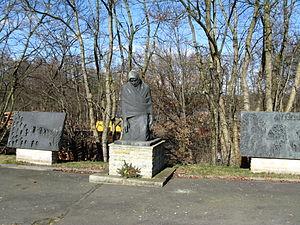
Schwerin est une ville-arrondissement d'Allemagne, capitale du Land de Mecklembourg-Poméranie-Occidentale. Avec 95 818 habitants, elle est derrière Rostock la deuxième ville de la région. C’est la seule capitale régionale à compter moins de 100 000 habitants ce qui en fait la plus petite d’Allemagne.